Fogliano Redipuglia

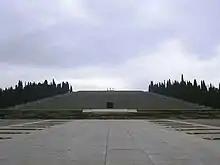
The Redipuglia War Memorial, resting place of approximately 100,000 Italian soldiers. More than 650,000 died on the battlefields of World War I.

Fogliano Redipuglia lies at the eastern end of the shifting front of the Italian Campaign against Austria-Hungary (and Germany) in World War I, and today is home to Italy's largest war memorial on Monte Sei Busi in Redipuglia.